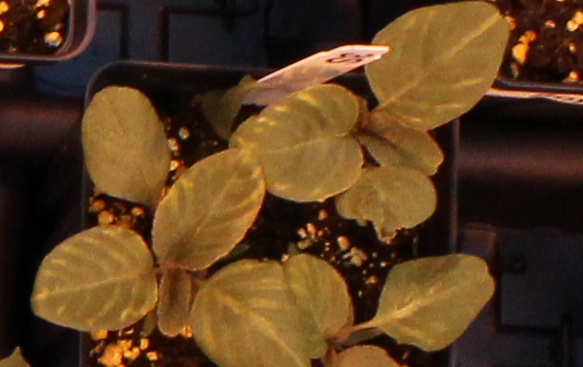
Label: Redroot Pigweed